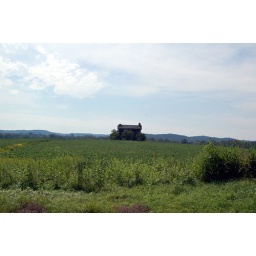
An abandoned house in the middle of a field along Highway 79, Missouri.